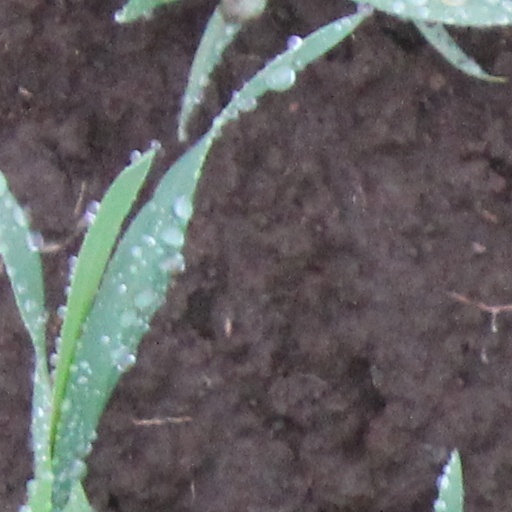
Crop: wheat